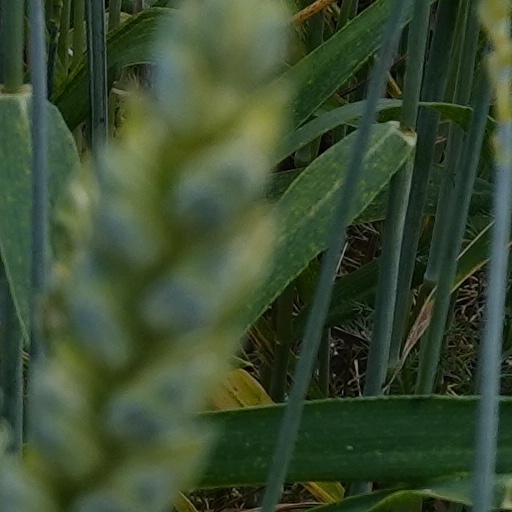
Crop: wheat